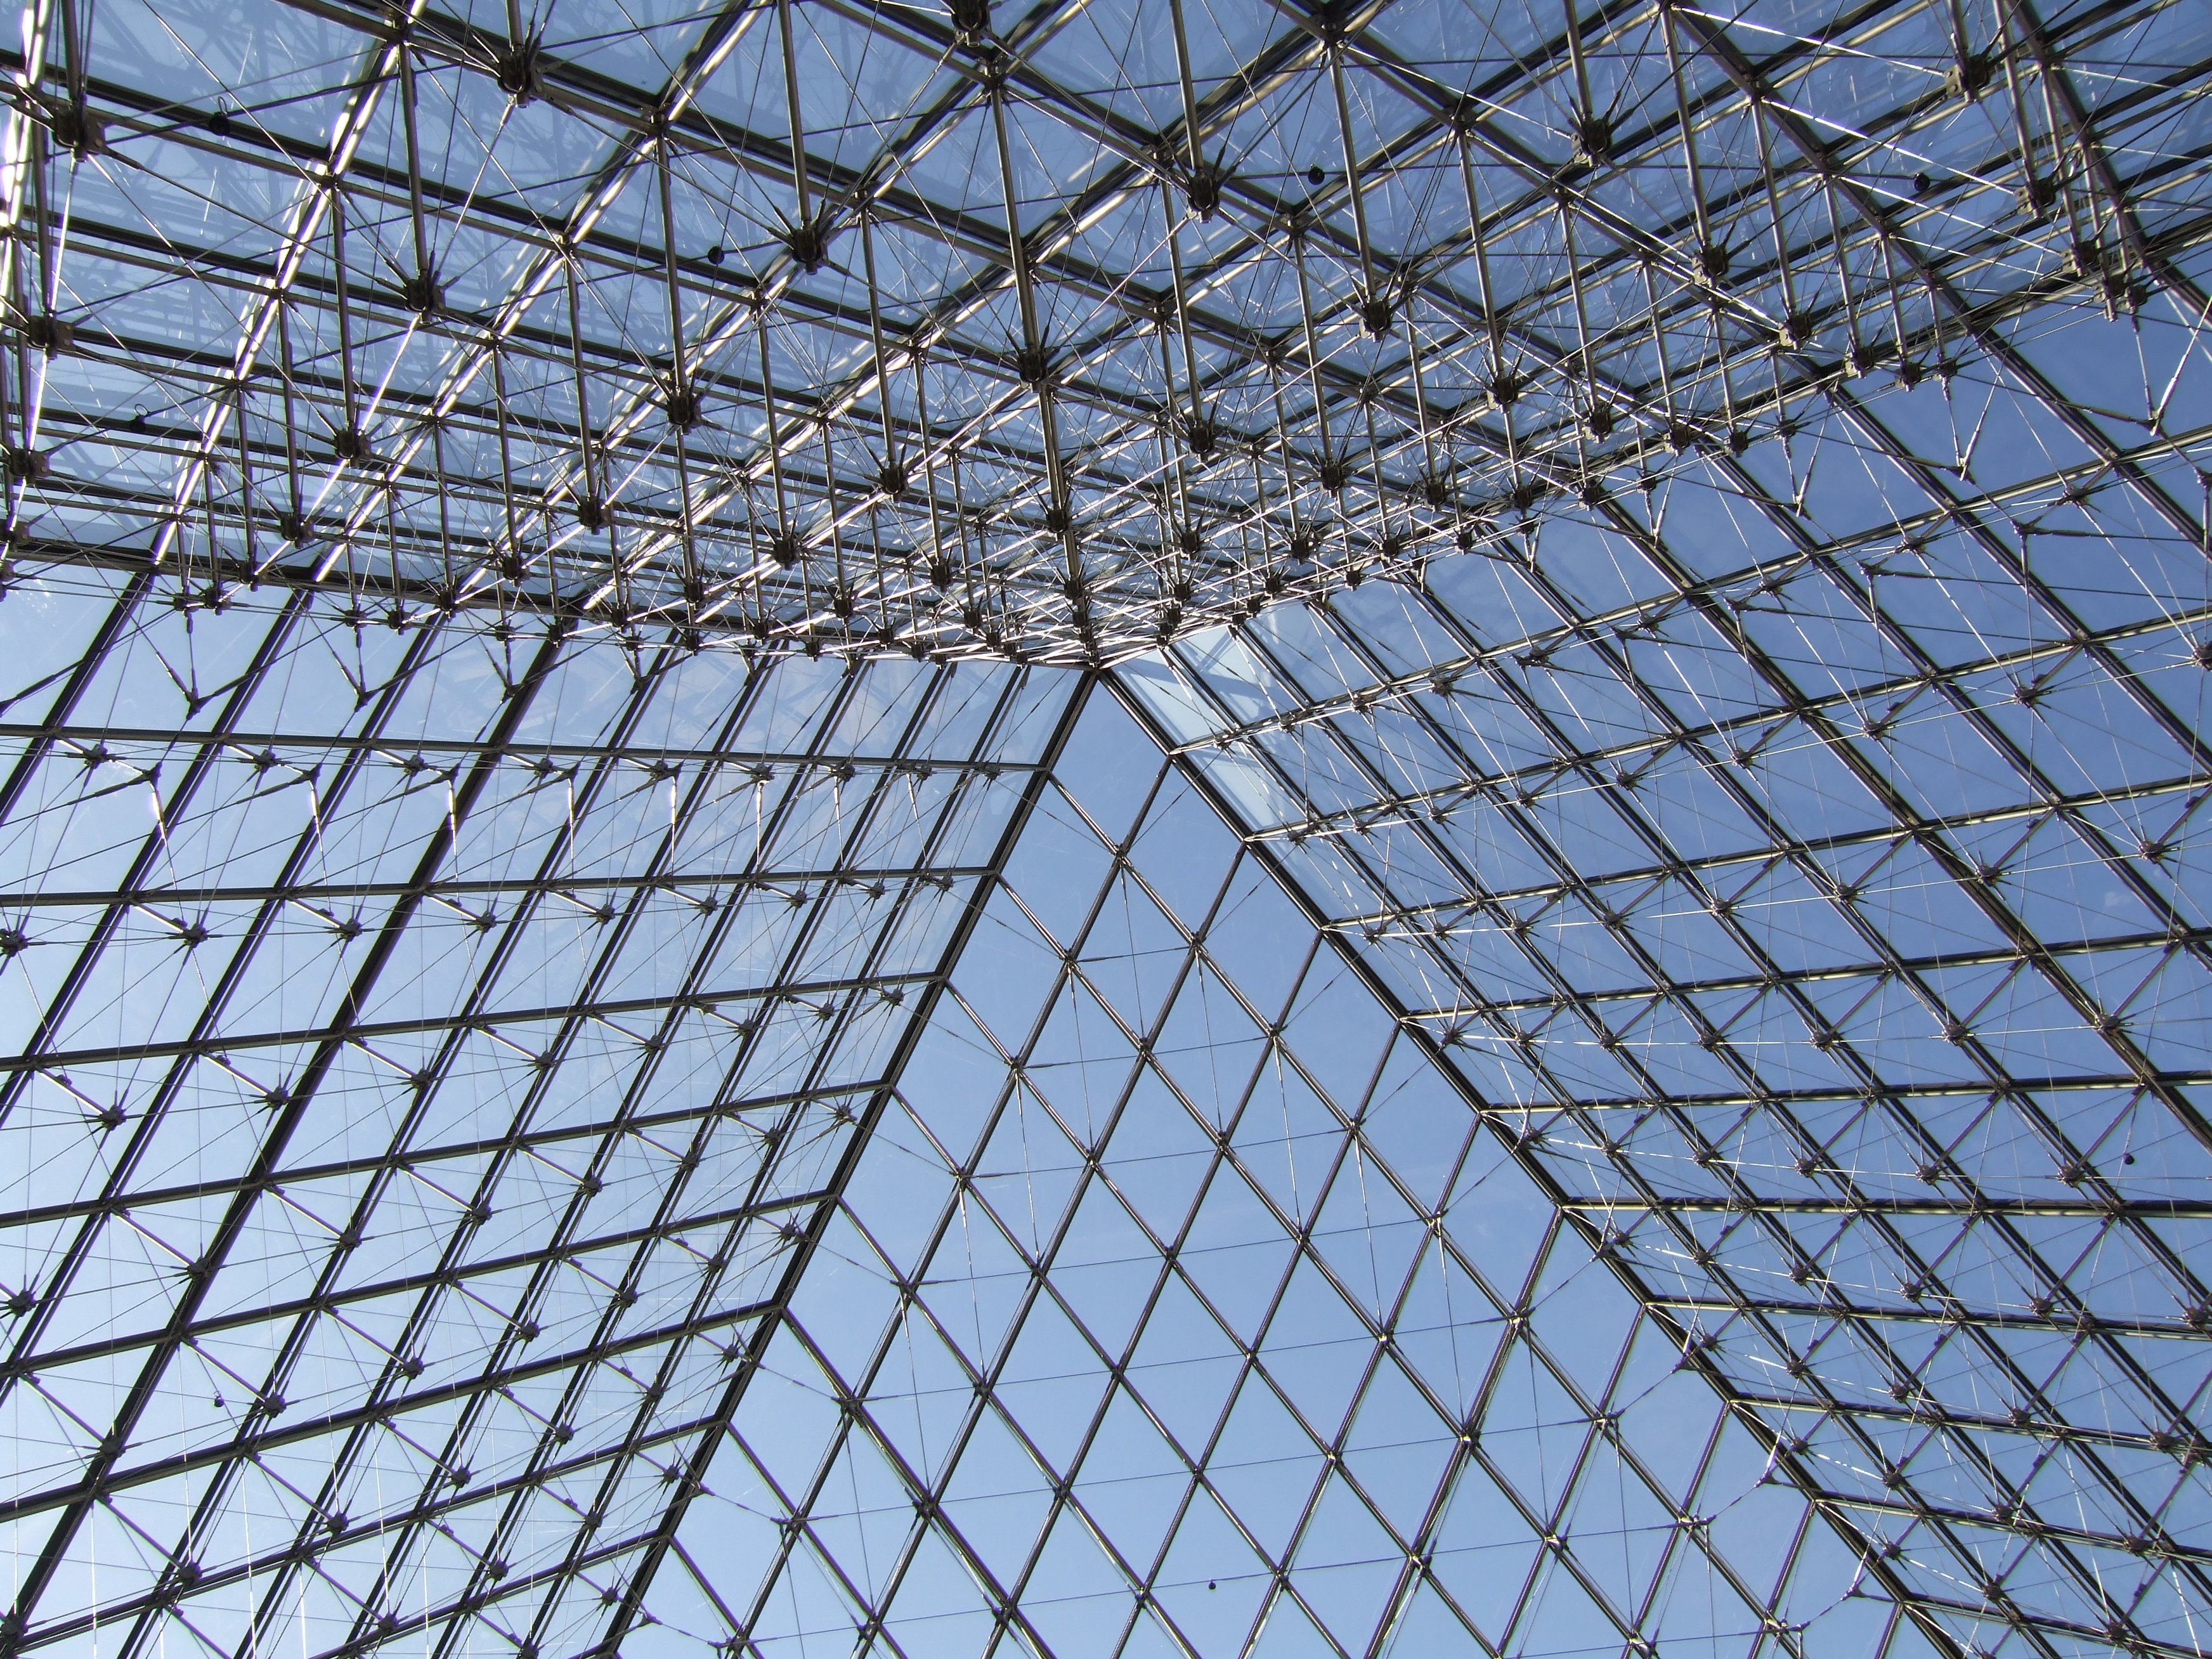
architecture, structure, window, roof, skyscraper, line, reflection, facade, net, symmetry, scaffolding, dome, glass window, daylighting, outdoor structure, chain link fencing